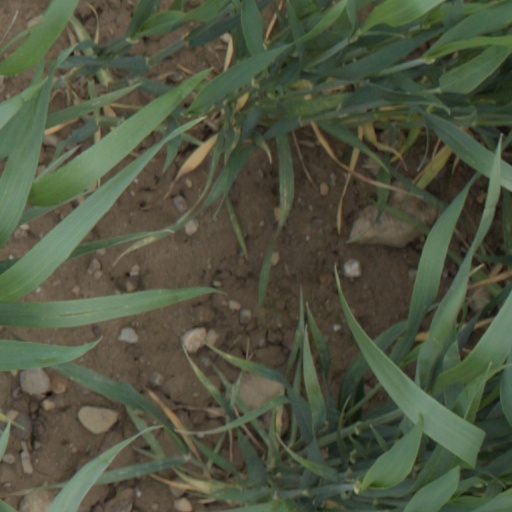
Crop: wheat